Transmembrane protein 151A

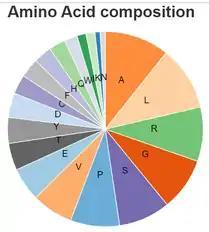

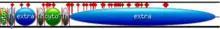
TMEM151A animation. The green spaces represent regions of the protein that are found in the cytosol, the grey represents transmembrane domains, the blue circles represent extracellular regions. The red diamonds represent the locations of amino acids that are conserved in all 28 species tested. The blue line represents the predicted signal peptide cut region.

The most abundant amino acids in TMEM151A are alanine and leucine. The least abundant are lysine, methionine, and asparagine. There is less asparagine, isoleucine, and lysine than would be expected for an average protein. The internal compositional analysis of all the individual segments of the protein (ex. transmembrane domain 1, intermembrane space, n-terminus, etc.) all had amino acid abundances that fell into expected ranges except for the c-terminus. Specifically, there is less asparagine, isoleucine, and lysine and more arginine than would be expected for an average protein in the c-terminus. TMEM151A composition is highly conserved between mammals.